Adjutant General of Maryland

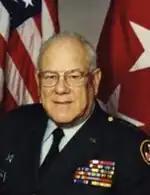
James Fretterd

Warren D. Hodges was born in Lawrence, Kan. and attended the University of Kansas, where he played baseball and football before joining the Army in 1942. He later earned a degree from the University of Nebraska. He was also a graduate of several military command schools.